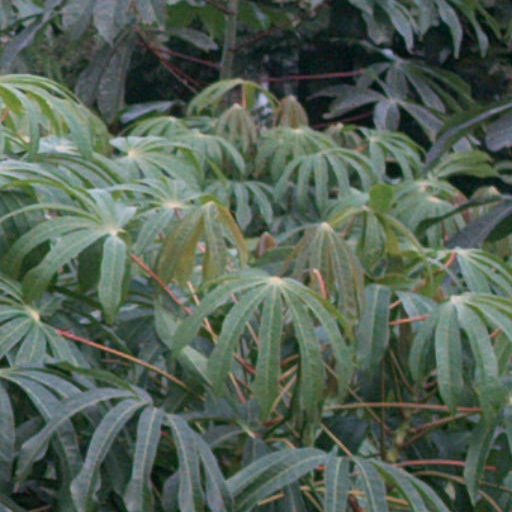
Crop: cassava